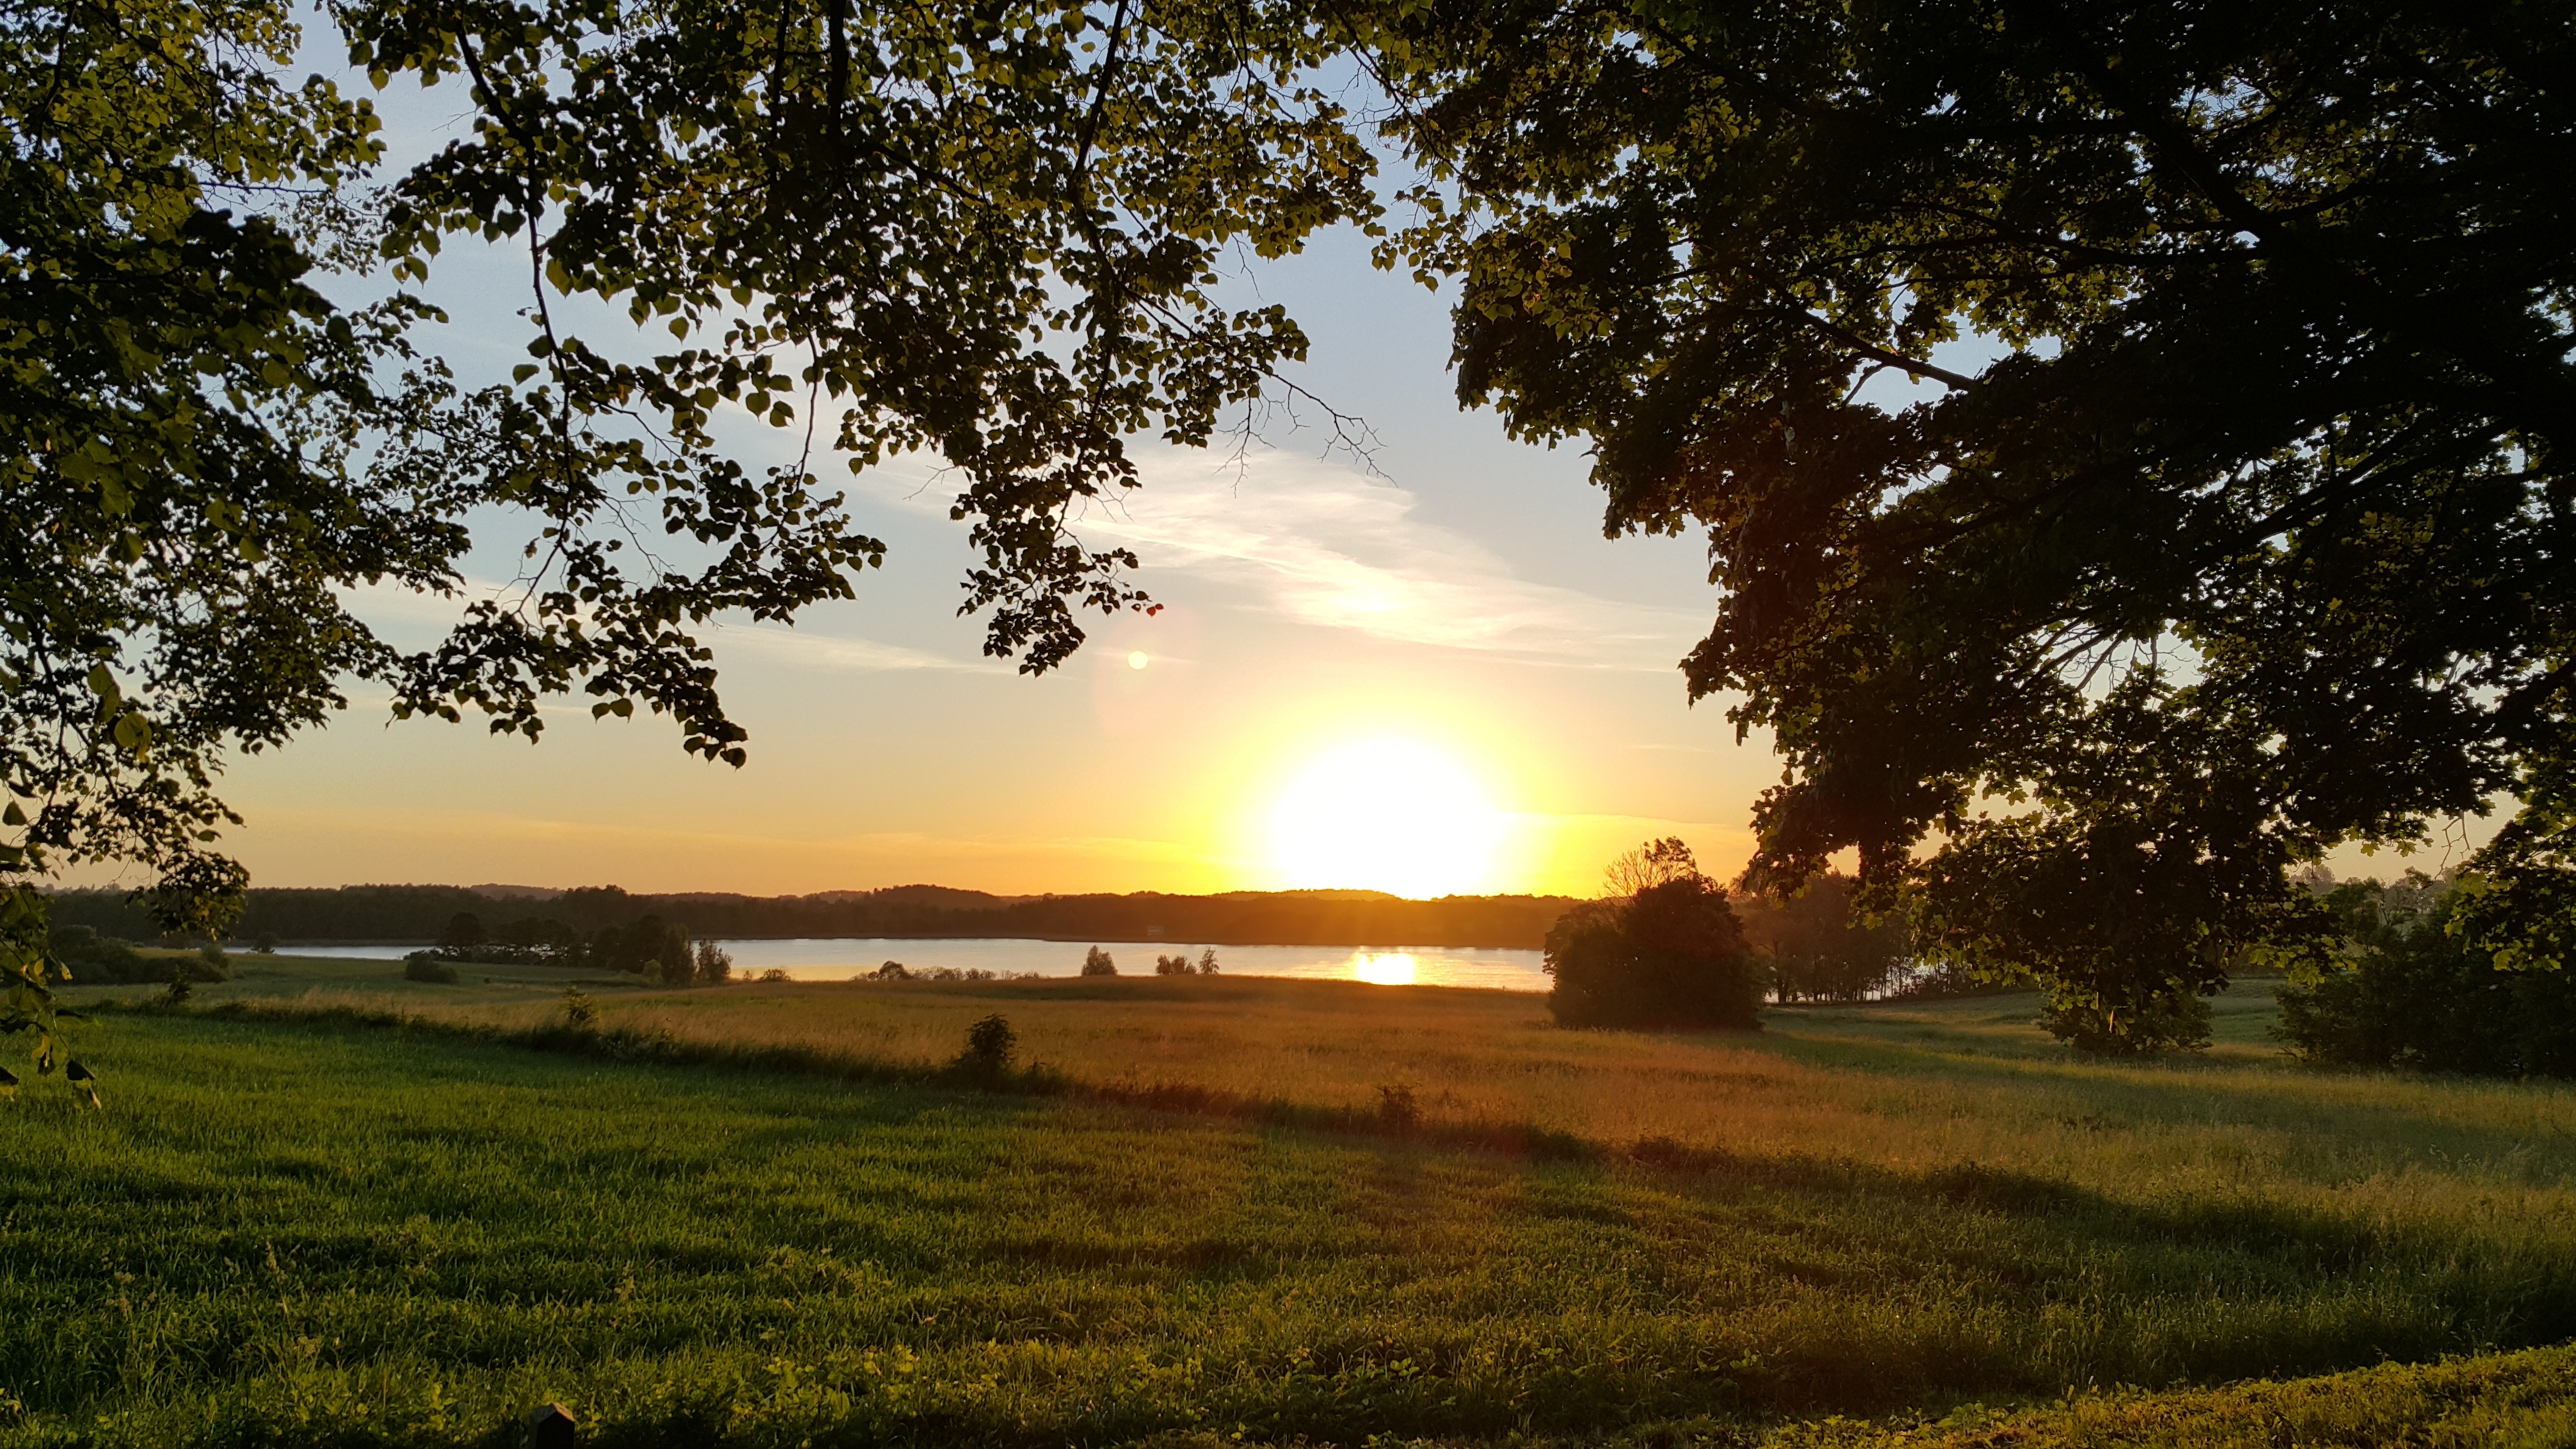
landscape, tree, nature, grass, horizon, sun, sunrise, sunset, field, meadow, sunlight, morning, dawn, dusk, evening, autumn, plain, rural area, atmospheric phenomenon, woody plant